Answer in natural language. Considering the relative positions, where is blue tartanpatterned dog bed with respect to blue modern tv stand? Choose between the following options: above or below
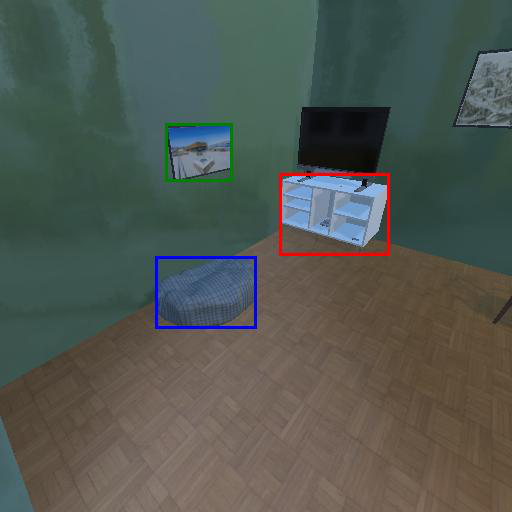
<answer>below</answer>